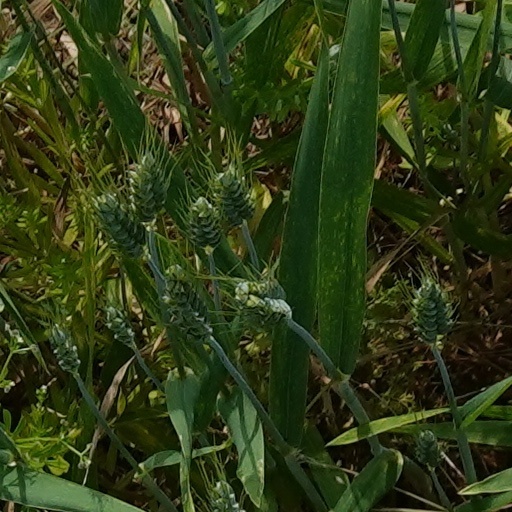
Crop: wheat